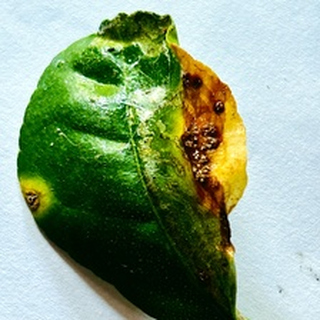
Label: lemon_citrus_canker